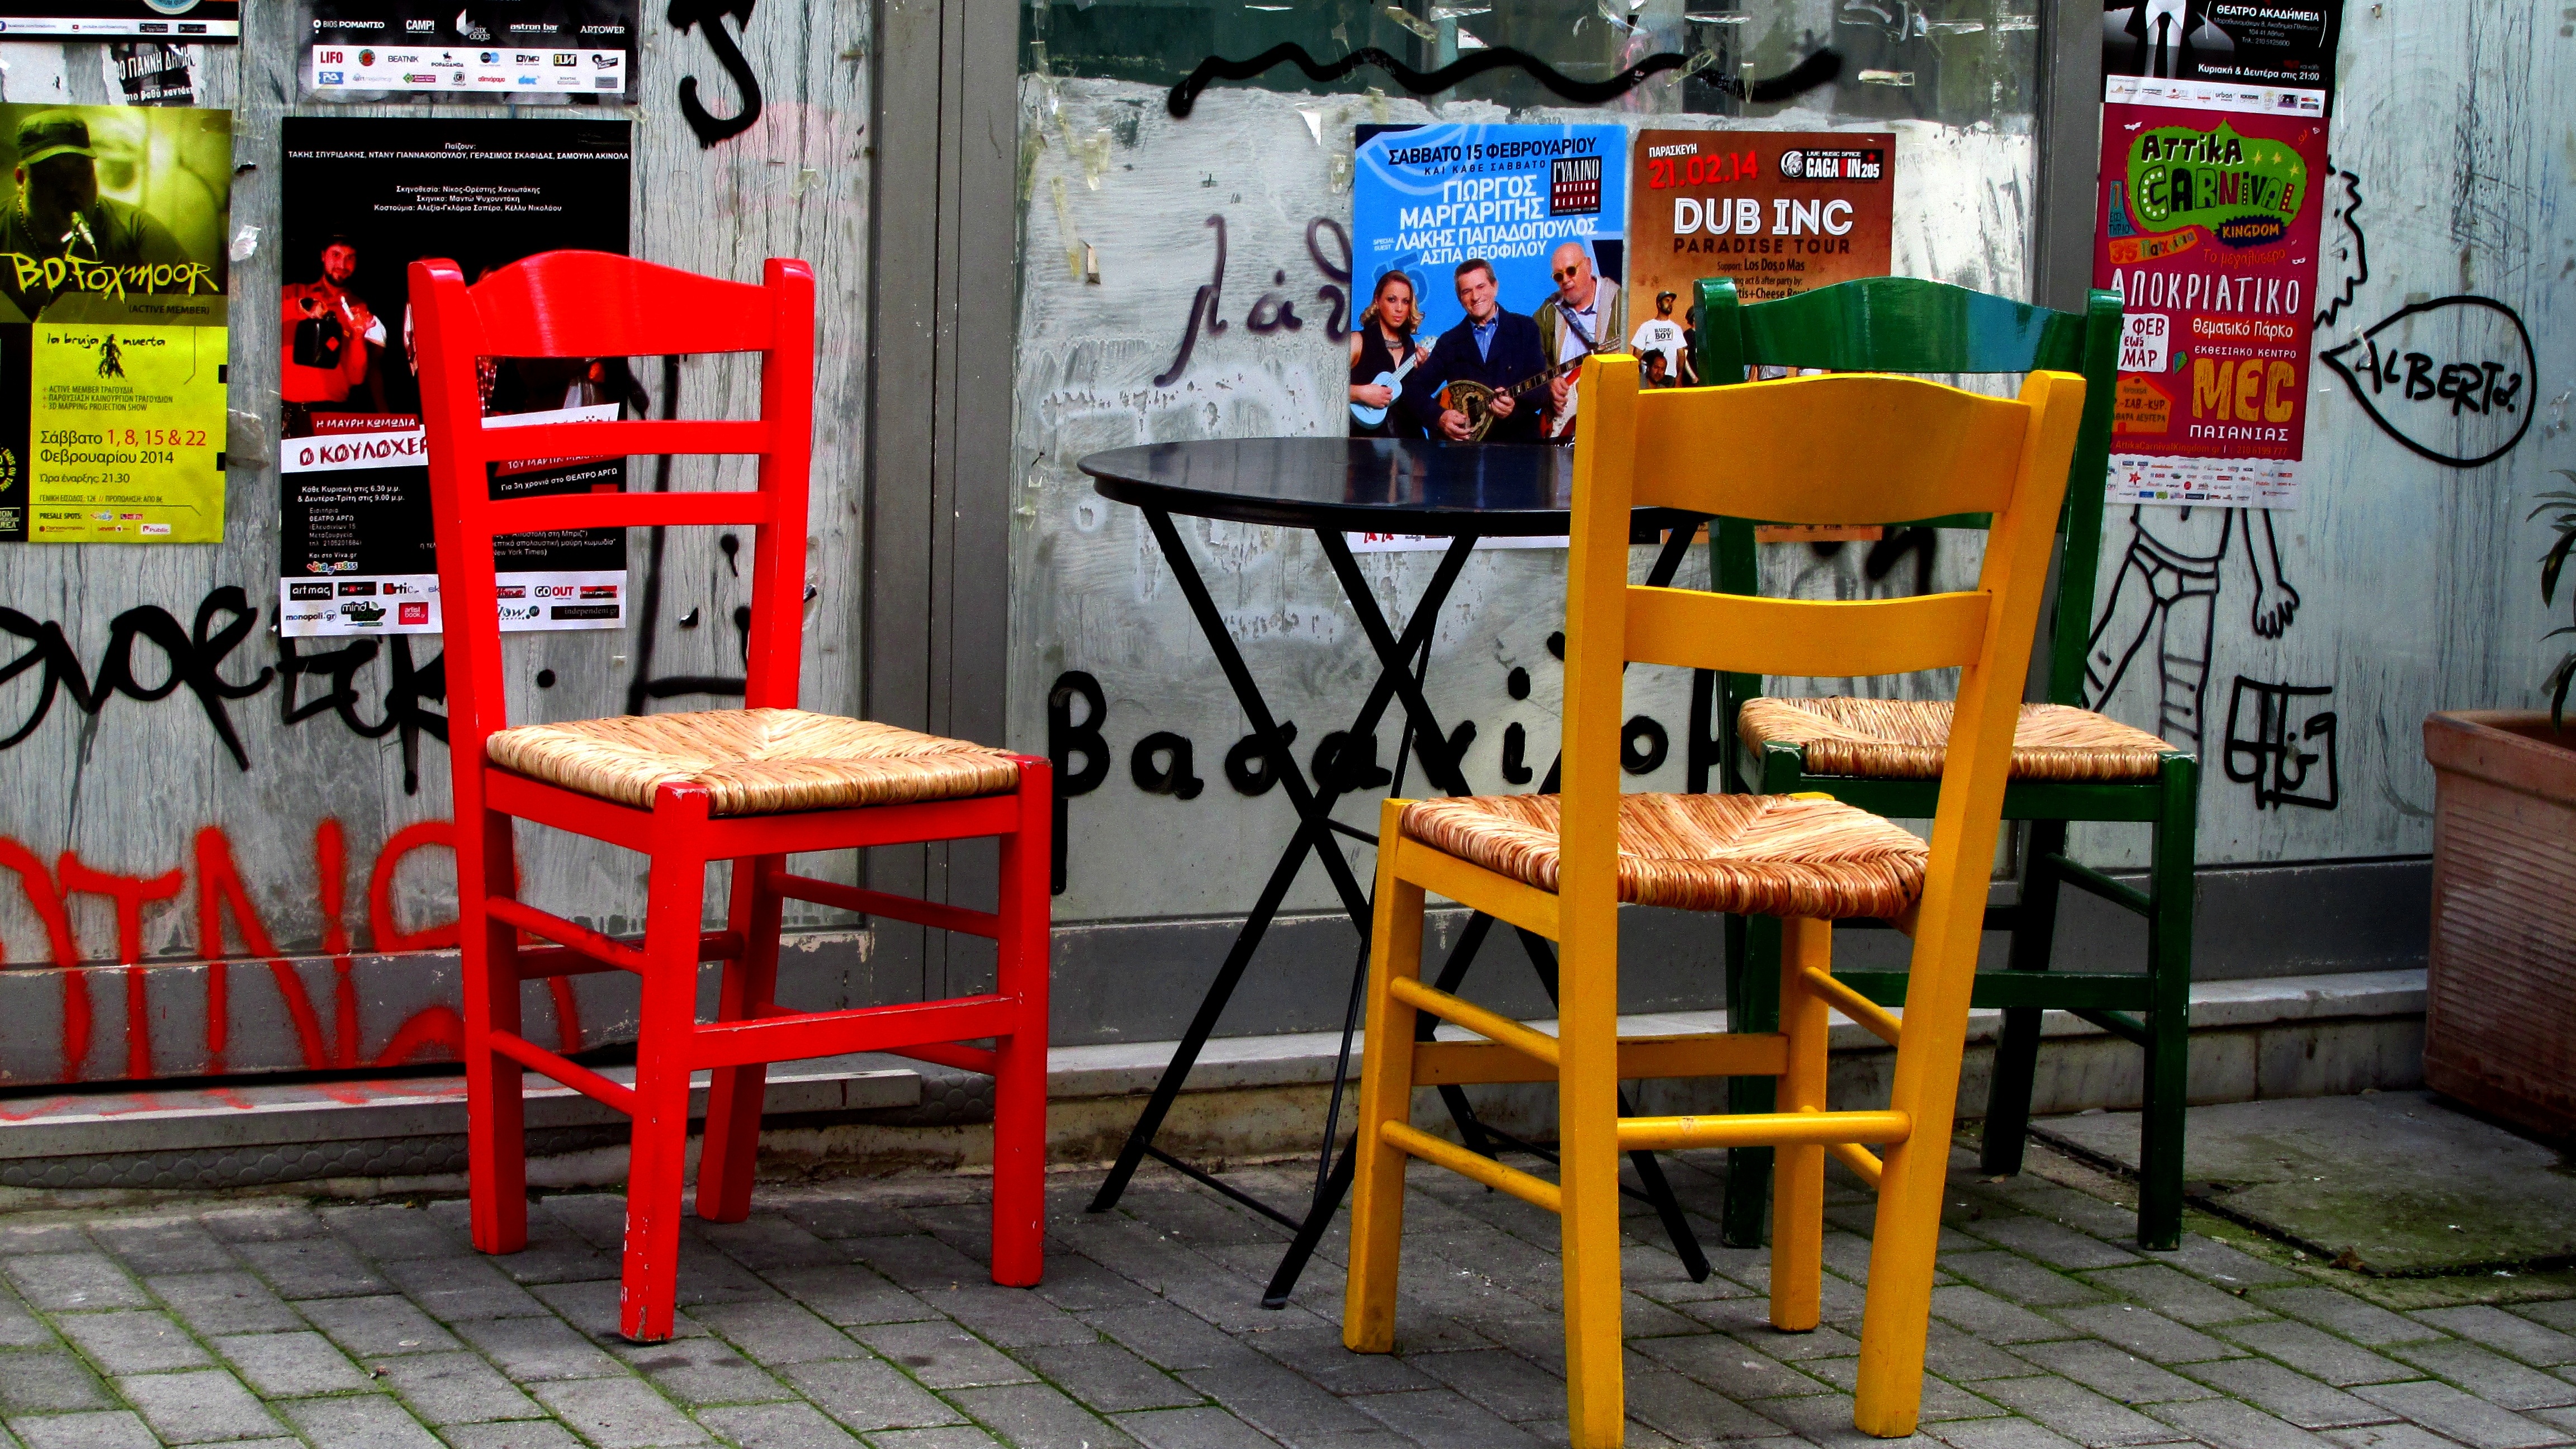
restaurant, color, chairs, art, greece, monastiraki, thyseio